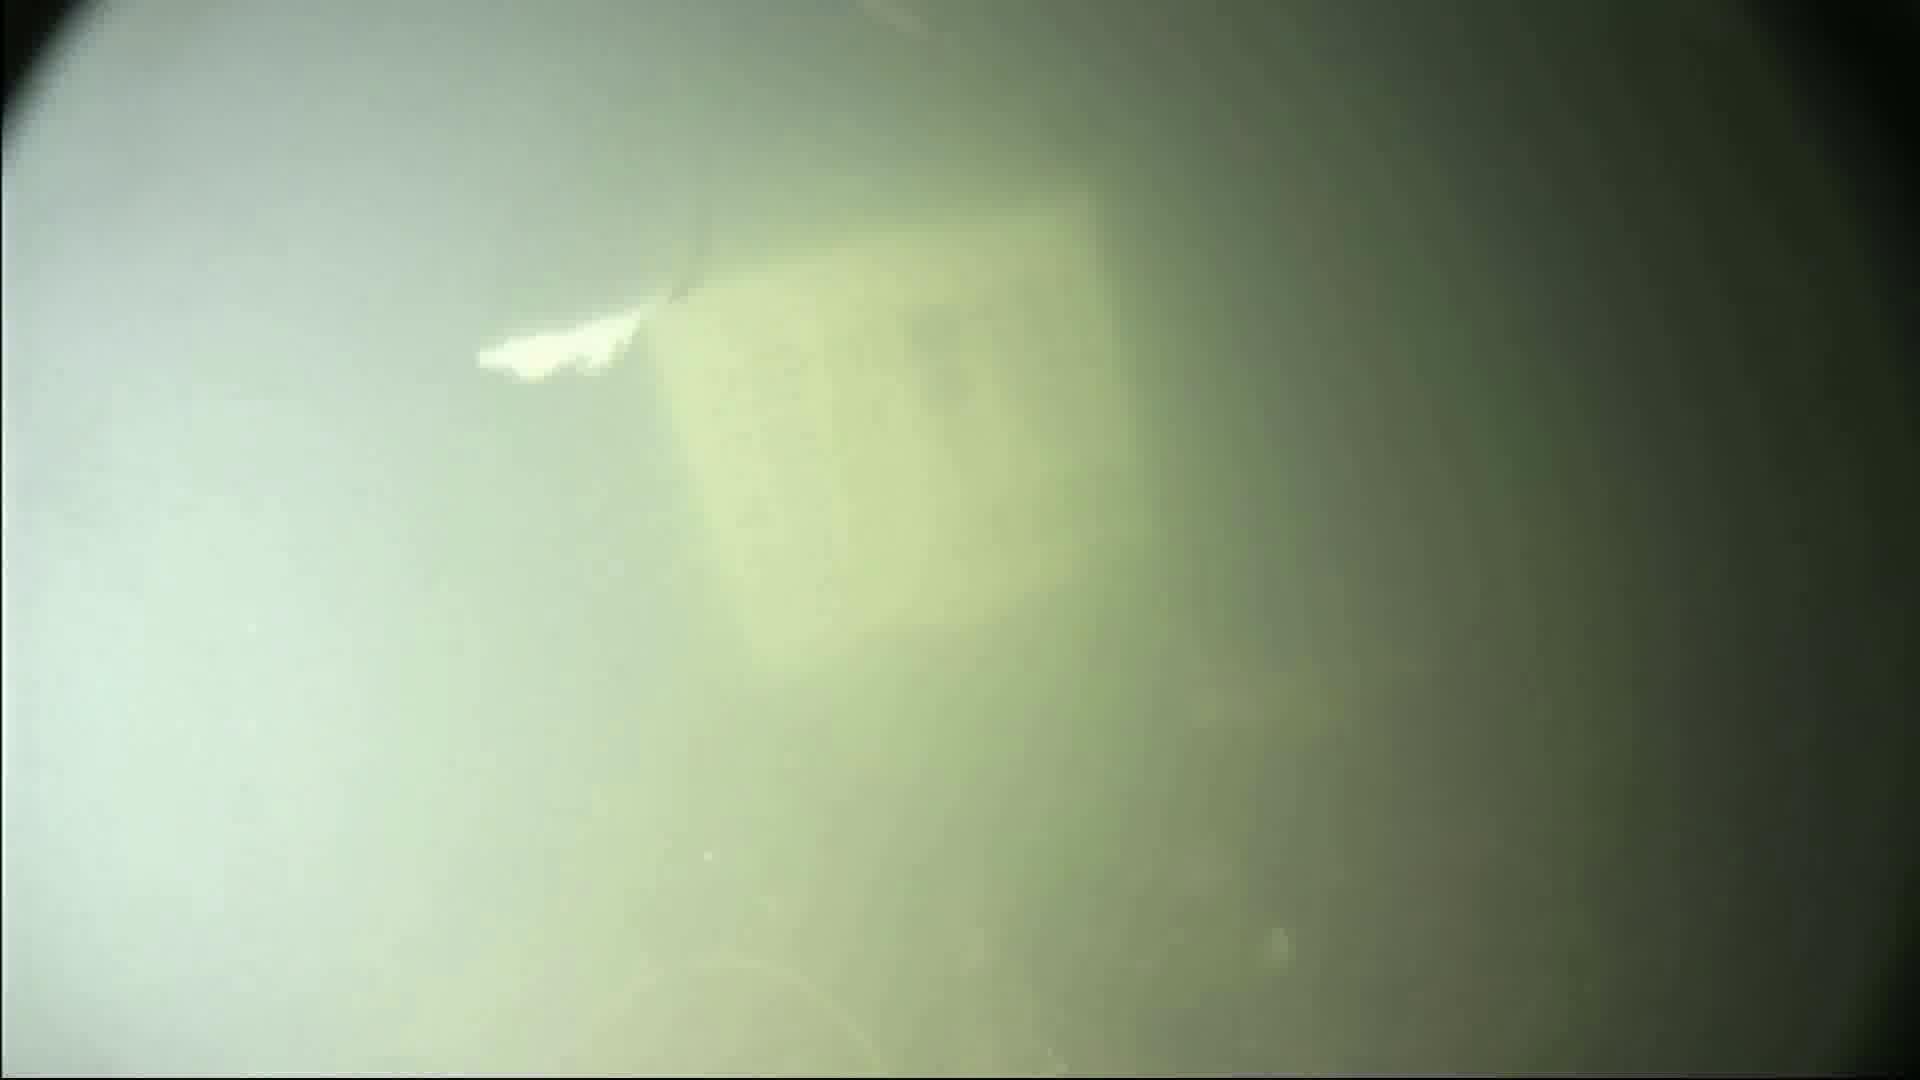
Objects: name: shrimp
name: small_fish